College of Agriculture, University of São Paulo

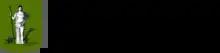

The Luiz de Queiroz College of Agriculture (Portuguese: "Escola Superior de Agricultura Luiz de Queiroz", ESALQ) is a unit of the University of São Paulo involved with research, teaching and extension of services in agriculture, animal husbandry, agricultural and related sciences. The school's main campus, located in Piracicaba, São Paulo, is home to seven undergraduate and eighteen graduate programs. In addition, the school maintains exchange agreements with many other institutions of the world, and welcome exchange students of several nationalities.